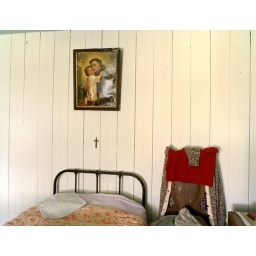
Her clothes still draped over the seat and bed made, a true time capsule.